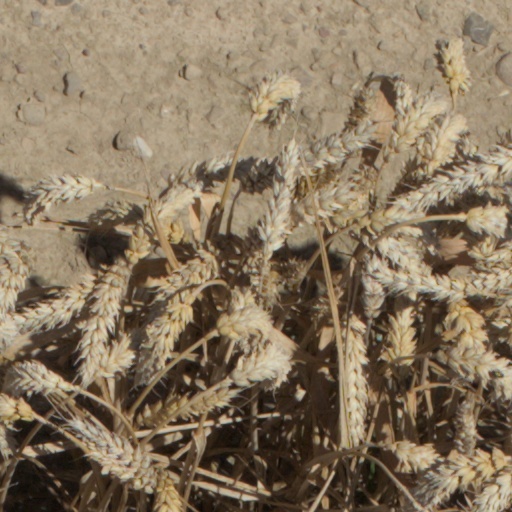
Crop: wheat